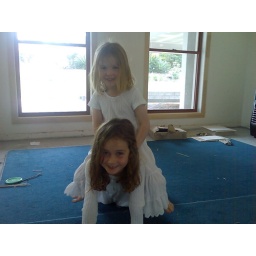
The girls in our future dining room